List of Cleveland Cavaliers seasons

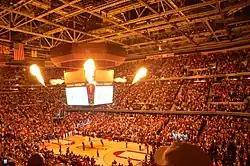
Indoor arena with people lighted by fire.

The Cleveland Cavaliers (also known simply as the Cavs) are an American professional basketball team based in Cleveland, Ohio. They began playing in the National Basketball Association (NBA) in 1970. This list summarizes the team's season-by-season records, including post-season, and includes select season-end awards won by the team's players and/or coaches. The Cavaliers were founded in 1970 as an expansion franchise and since their first season, they have always played in the Central Division and the Eastern Conference.